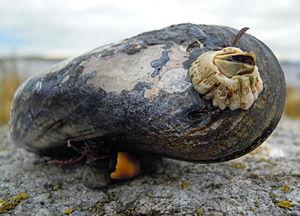
Les bivalves sont une classe de mollusques d'eau douce et d'eau de mer, nommée également Pelecypoda ou Lamellibranchia. Cette classe comprend notamment les palourdes, les huîtres, les moules, les pétoncles et de nombreuses autres familles de coquillages. Leur corps aplati latéralement est recouvert d'une coquille constituée de deux parties distinctes et plus ou moins symétriques. Elles sont reliées l'une à l'autre et peuvent s'ouvrir ou se refermer. La majorité se nourrissent en filtrant l'eau, et n'ont pas de tête ou de radula. Les branchies, appelées cténidies, outre leur rôle dans la respiration, captent les substances nutritives contenues dans l'eau et ont ainsi un rôle important dans l'alimentation. La plupart des bivalves s'enfouissent dans les sédiments des fonds marins, où ils sont à l'abri des prédateurs. D'autres vivent sur le fond marin, ou se fixent sur des rochers ou autres surfaces dures. Quelques-uns peuvent percer des éléments en bois, en argile ou en pierre pour vivre à l'intérieur de ces matériaux. Enfin, certains bivalves comme les pétoncles peuvent nager.